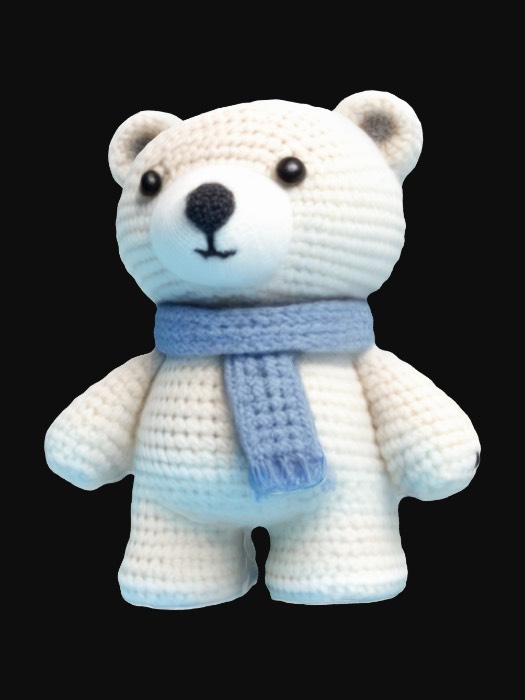
미적 점수 (1~10점): 1